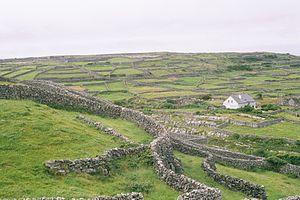
Un mur est une structure solide, souvent fait en briques ou en parpaing, qui sépare ou délimite deux espaces.